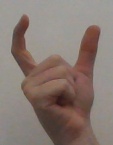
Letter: nun